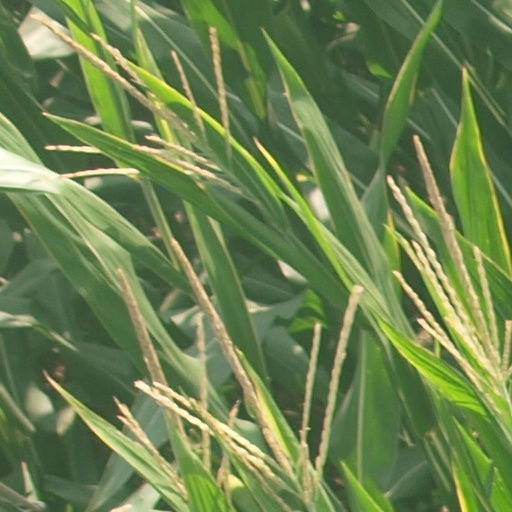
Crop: maize; corn